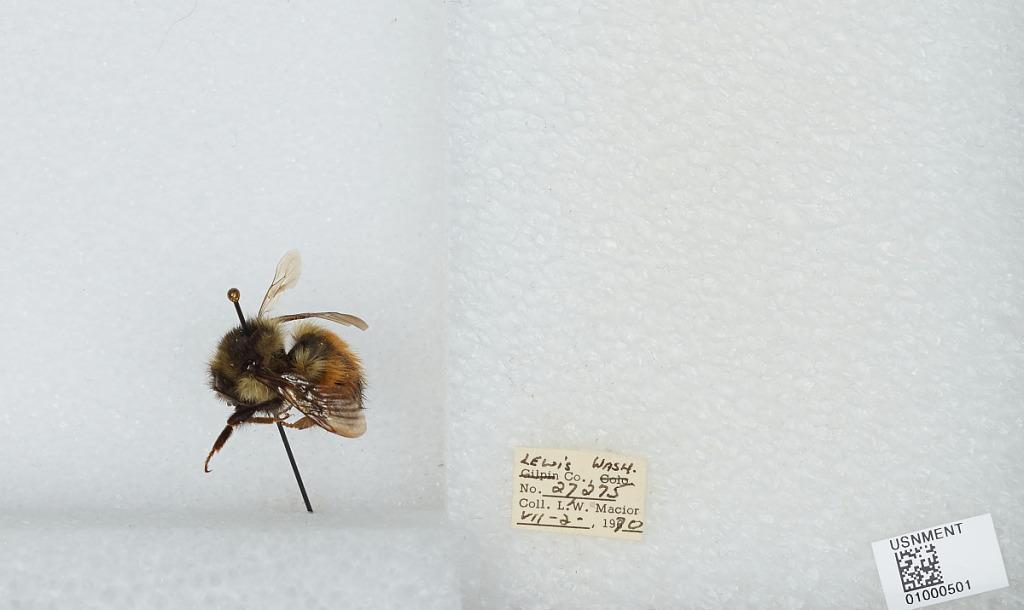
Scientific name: Bombus (Pyrobombus) melanopygus Nylander
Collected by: L. Macior
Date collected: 1970-7-2
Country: United States
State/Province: Washington
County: Lewis
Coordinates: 46.58, -122.4